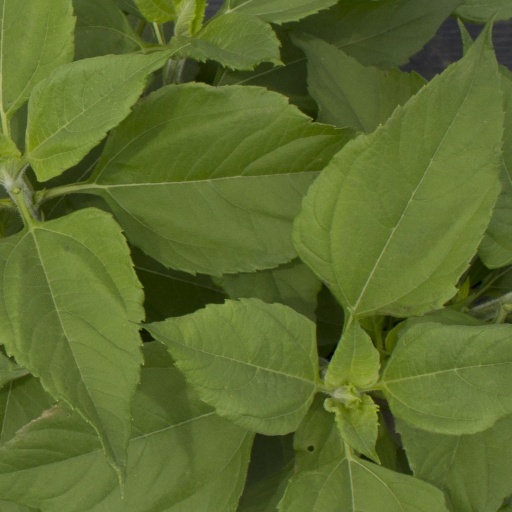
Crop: Jerusalem artichoke